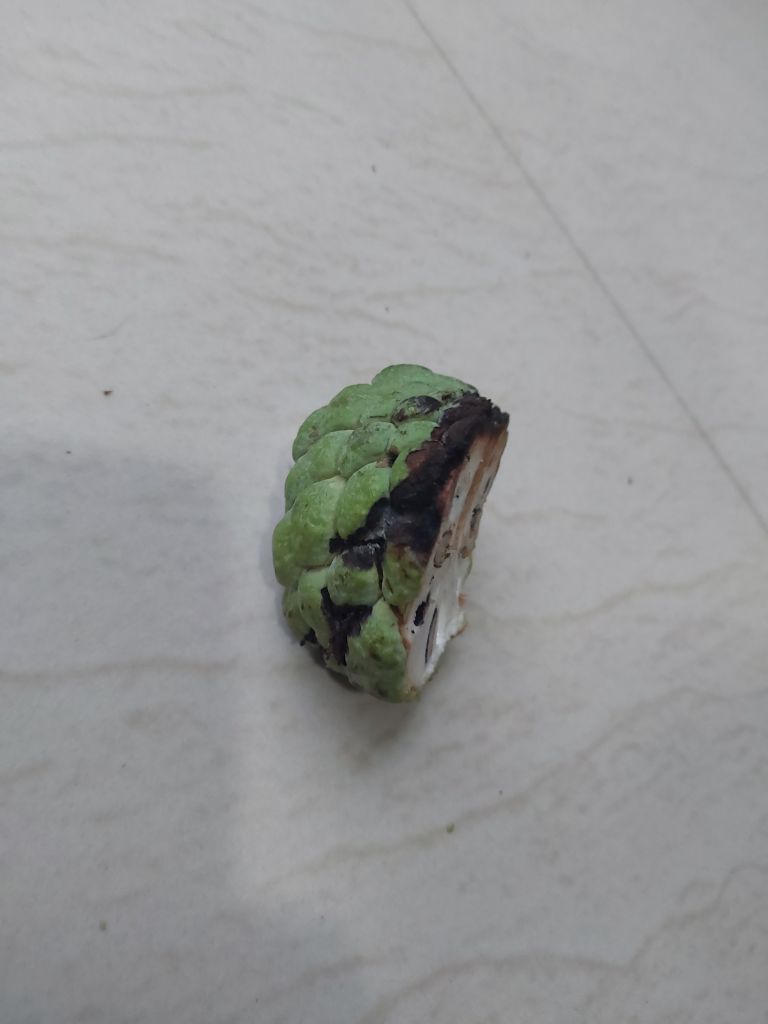
Disease label: Diplodia Rot